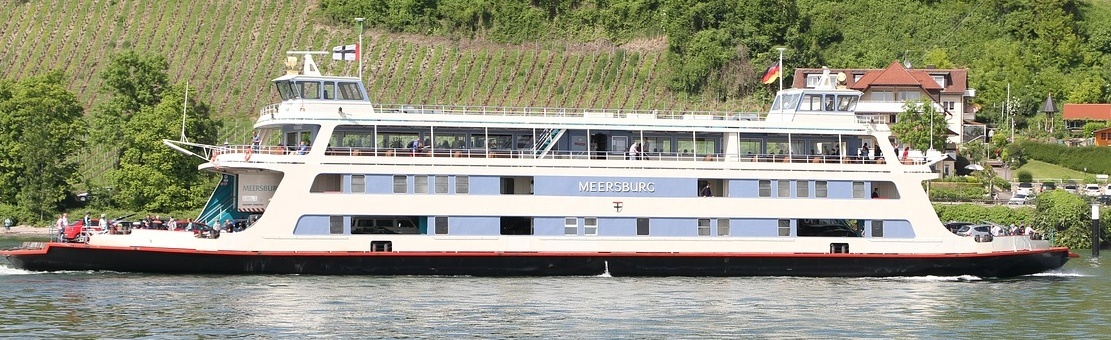
Vehicle type: Ships